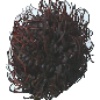
Label: rambutan